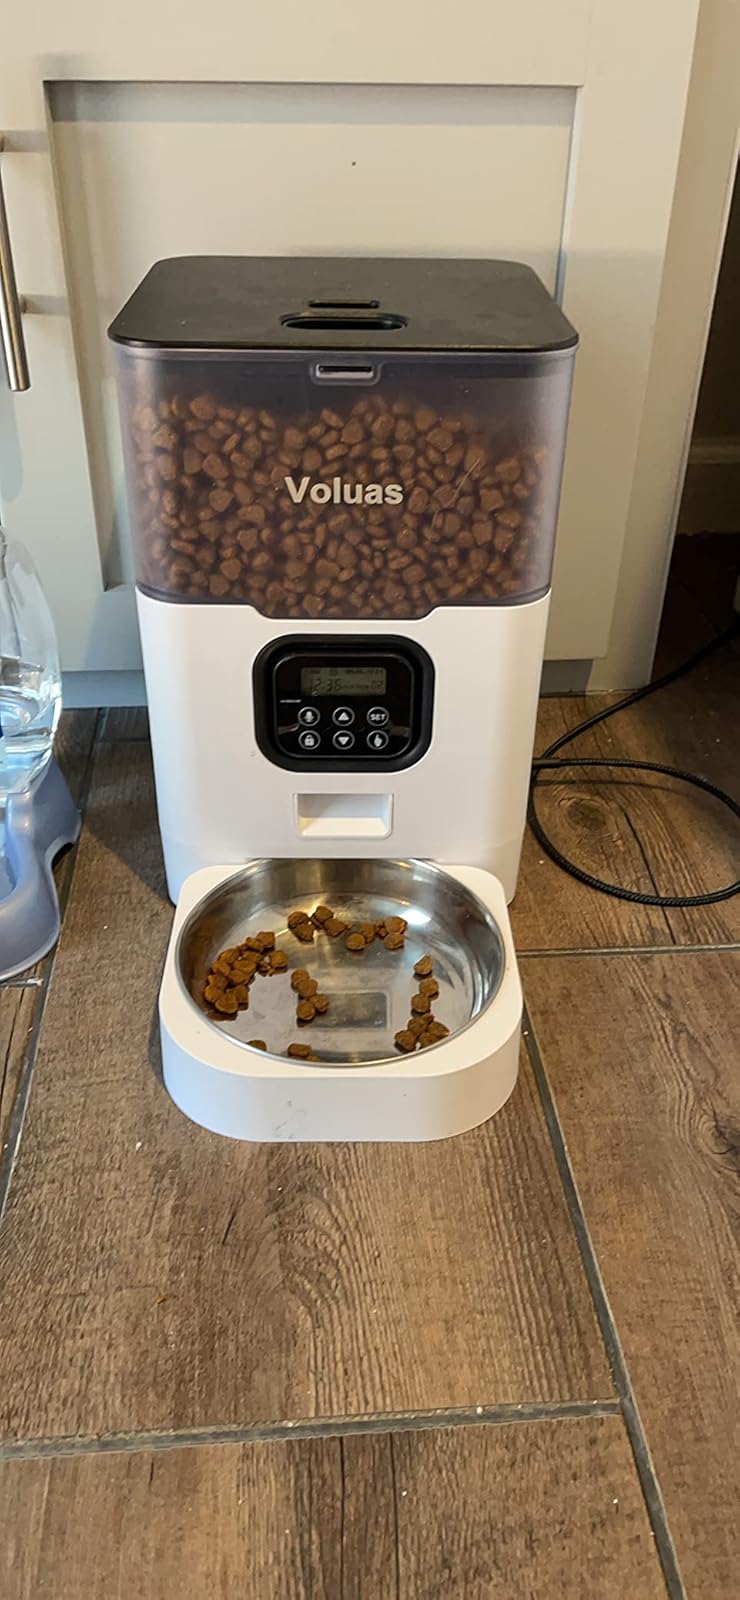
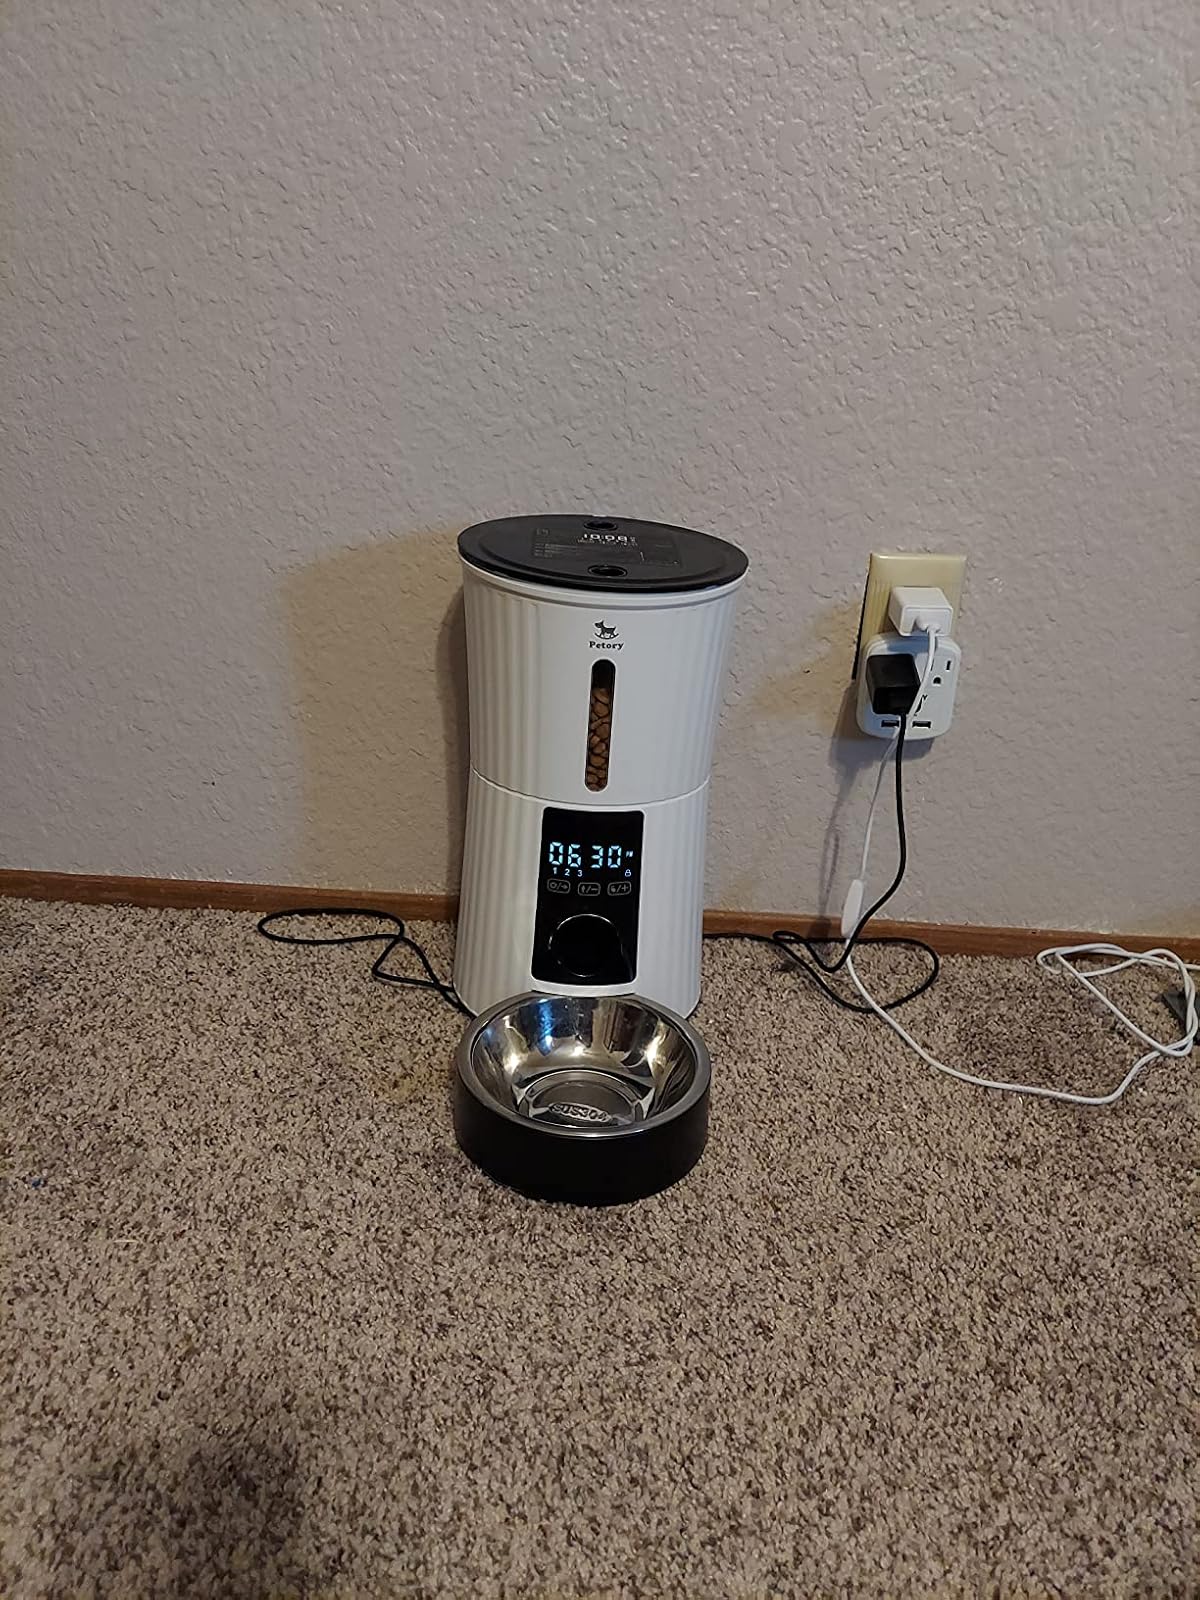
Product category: items_feeder
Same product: no